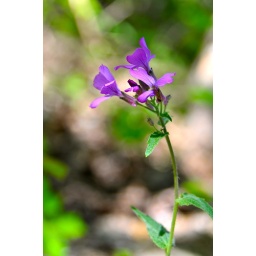
This was one of the only colorful signs of life in the woods.